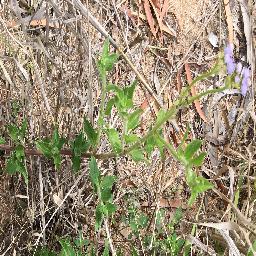
Label: siam_weed